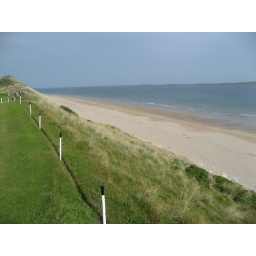
The 5th green ends right on the beach. My ball ended in that little ditch there.... OOB. @*(#&amp;amp;$^